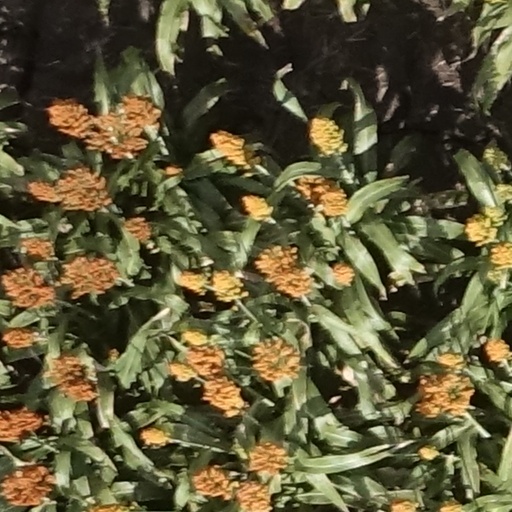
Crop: sorghum